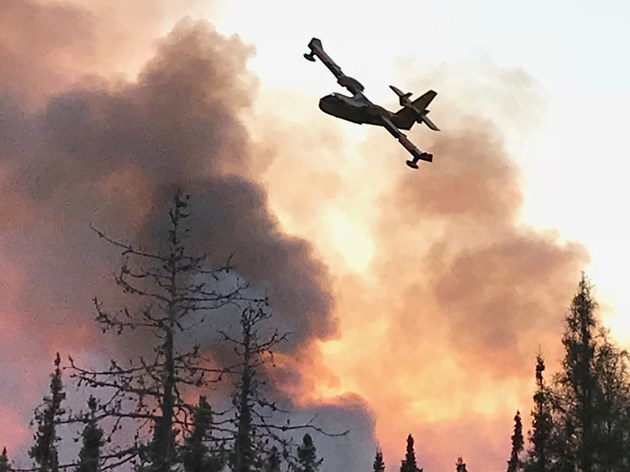
Fire: no
Smoke: yes